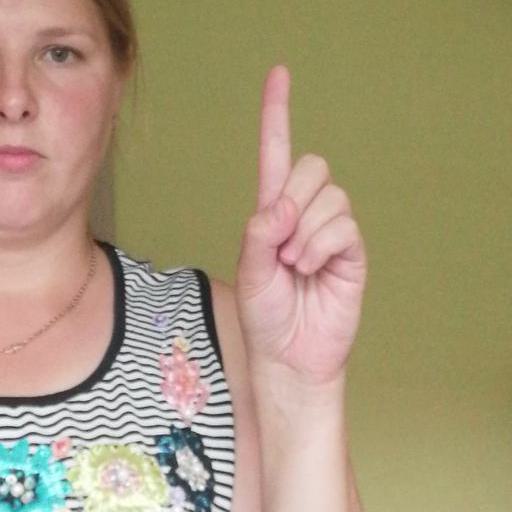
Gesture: one